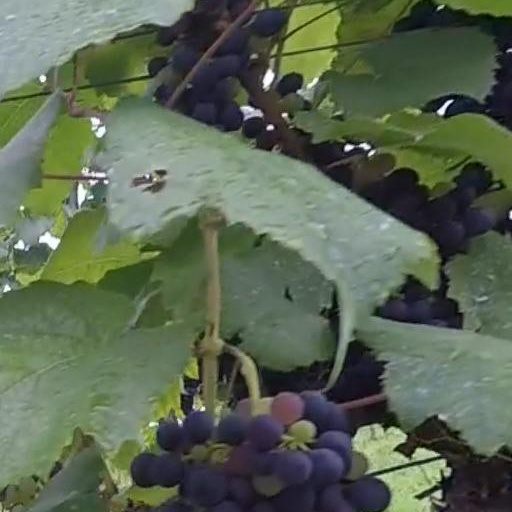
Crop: grape